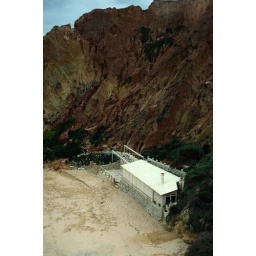
Lagos - stone house on the beach below the cliffs